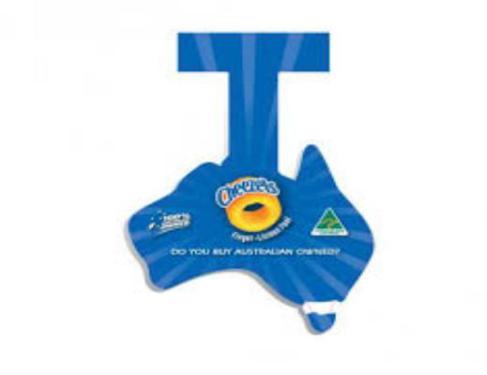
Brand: cheezels
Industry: Food